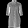
Label: Shirt